Insect

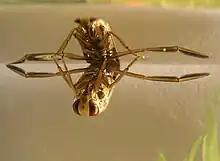
The backswimmer "Notonecta glauca" underwater, showing its paddle-like hindleg adaptation

A large number of insects live either part or the whole of their lives underwater. In many of the more primitive orders of insect, the immature stages are aquatic. In some groups, such as water beetles, the adults too are aquatic.